Immigration reduction in the United States

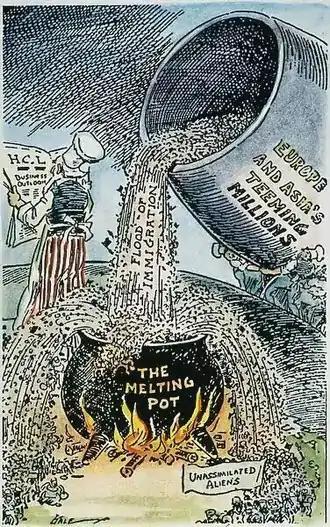
Editorial cartoon - Los Angeles Times Nov 14, 1920, by E W Gale

Immigration reduction refers to a government and social policy in the United States that advocates a reduction in the amount of immigration allowed into the country. Steps advocated for reducing the numbers of immigrants include advocating stronger action to prevent illegal entry and illegal migration, and reductions in non-immigrant temporary work visas (such as H-1B, L-1 and J-1). Some advocate tightening the requirements for legal immigration requirements to reduce numbers or move the proportions of legal immigrants away from those on family reunification programs to skills-based criteria.